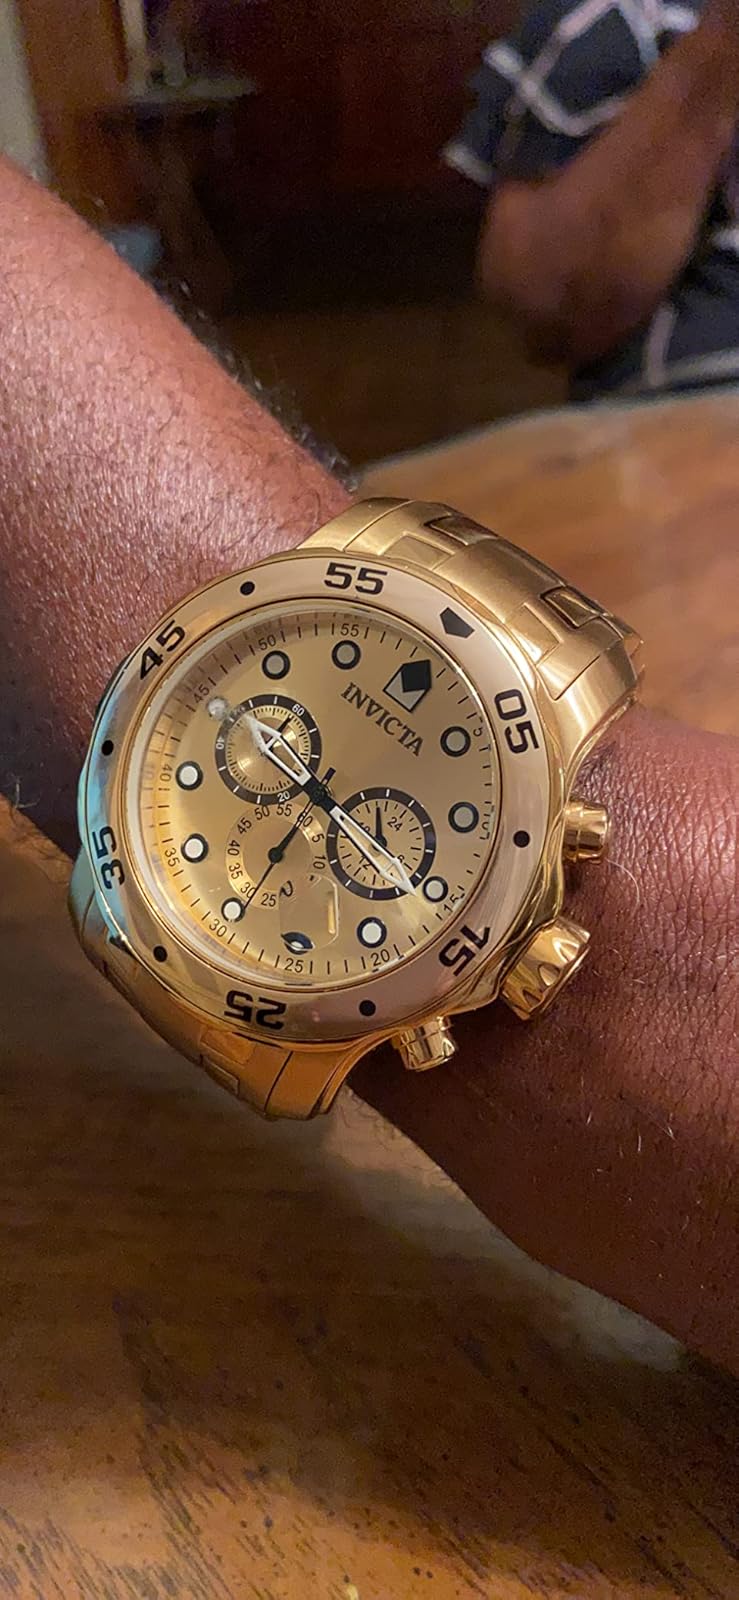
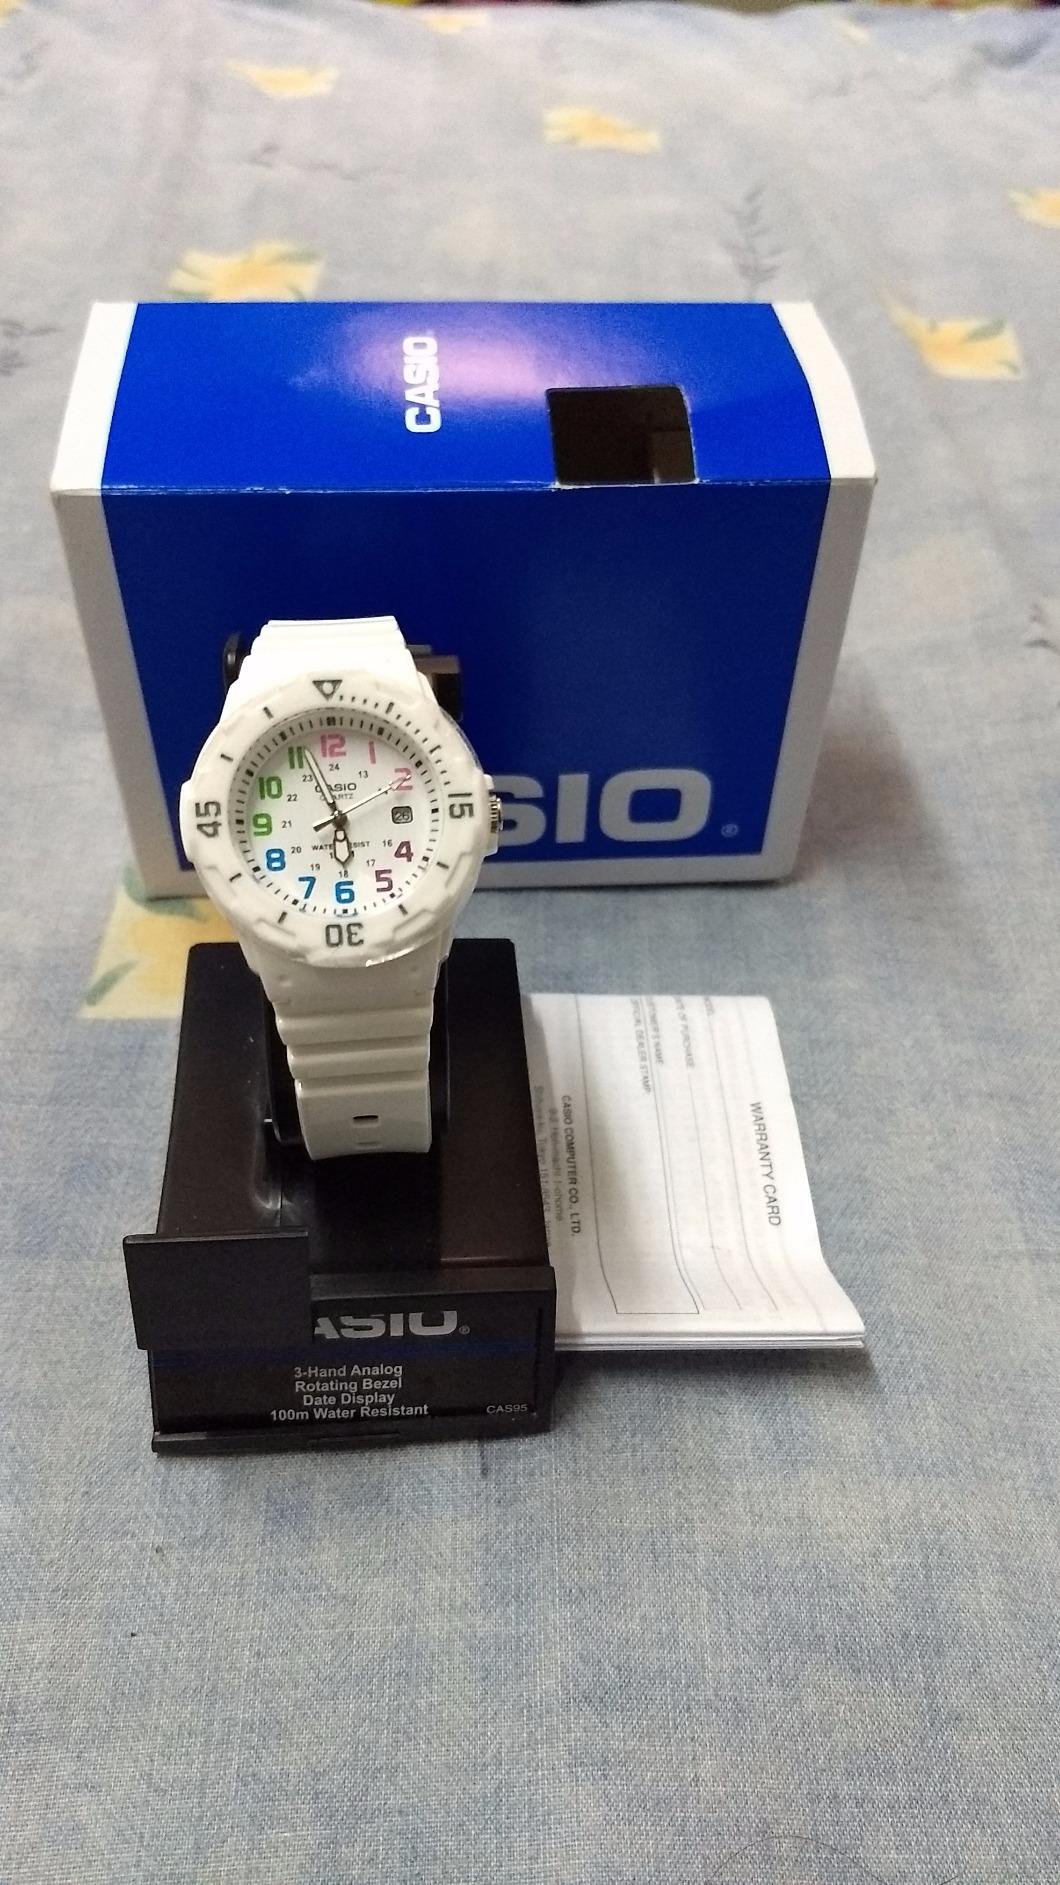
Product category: accessories_watch
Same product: no